History of Fez

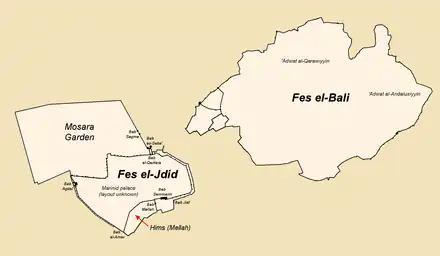
The layout of Fez, including the new center of Fes el-Jdid, in the 14th century under the Marinids

Fez regained its political status and became the capital of Morocco during the Marinid dynasty, a Zenata Berber dynasty, between the 13th and 15th century. The Marinid leader Abu Yahya besieged and captured Fez in 1248, along with other cities, after defeating an Almohad army in eastern Morocco. The traditional urban population of the city was resistant to the rule of the nomadic Marinids, however, and rebelled again in 1250, although it failed to throw off Marinid control. The Marinids initially struggled against Yagmurasan, the Zayyanid ruler of Tlemcen, for control of Sijilmasa, but after 1272 they took the city definitively, allowing them to retain control of the trans-Saharan trade routes that passed there and continuing to divert them towards Fez.